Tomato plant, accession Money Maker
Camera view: bottom (45 deg); turntable rotation: 300 degrees
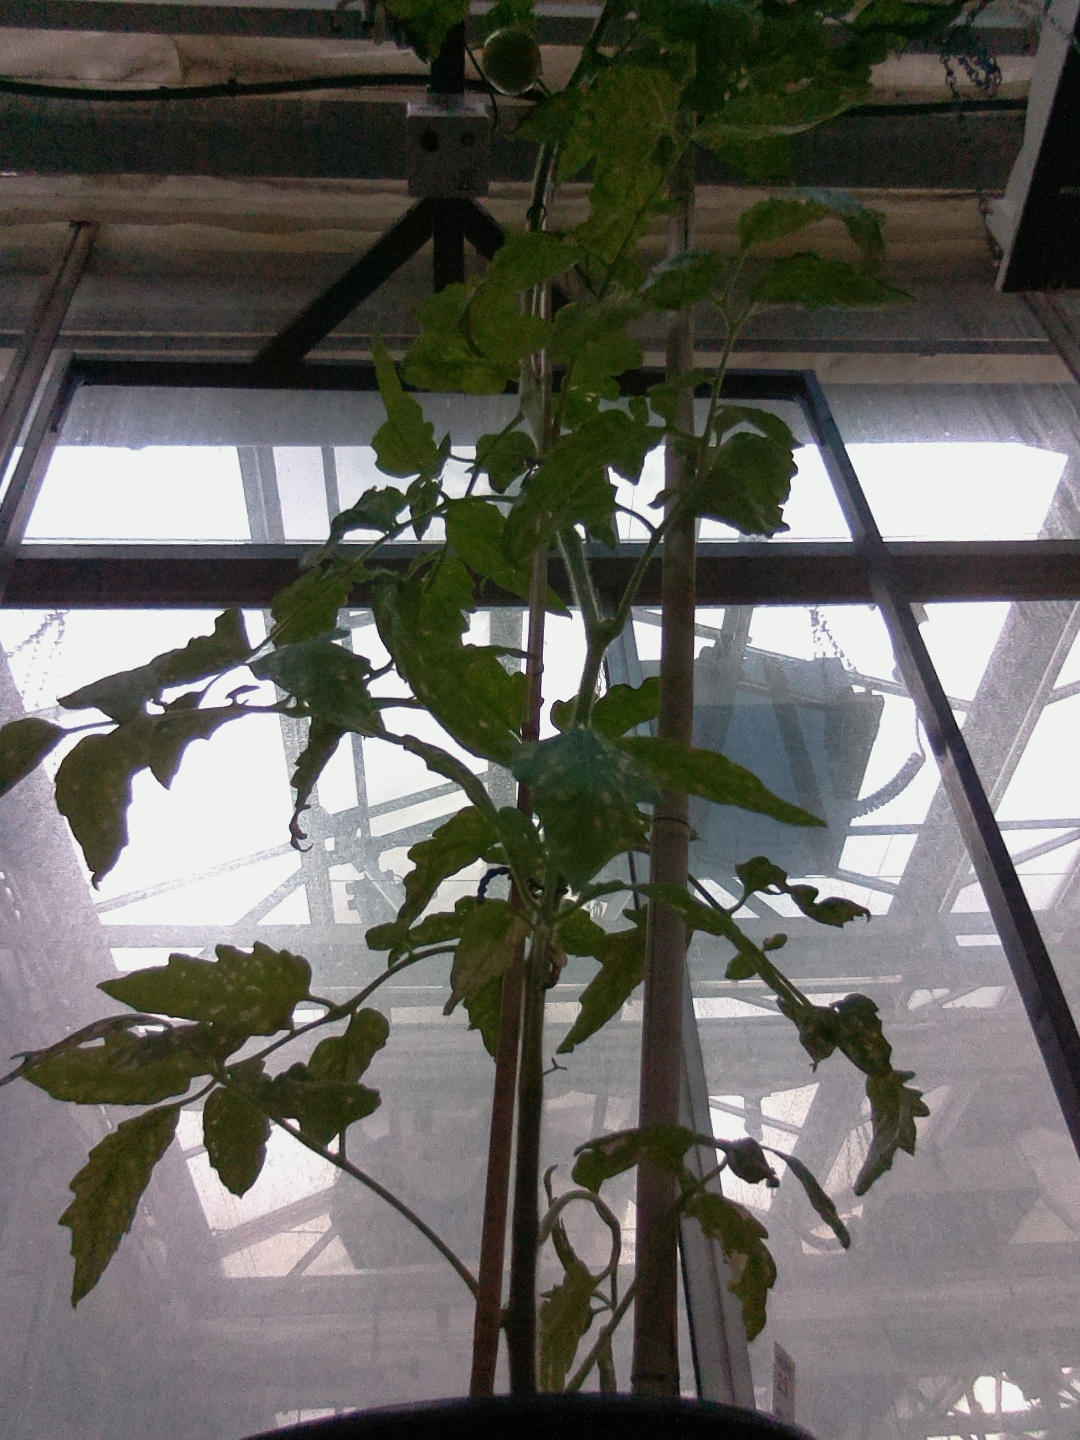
BBCH growth stage 72: 20%-30% of final fruit size